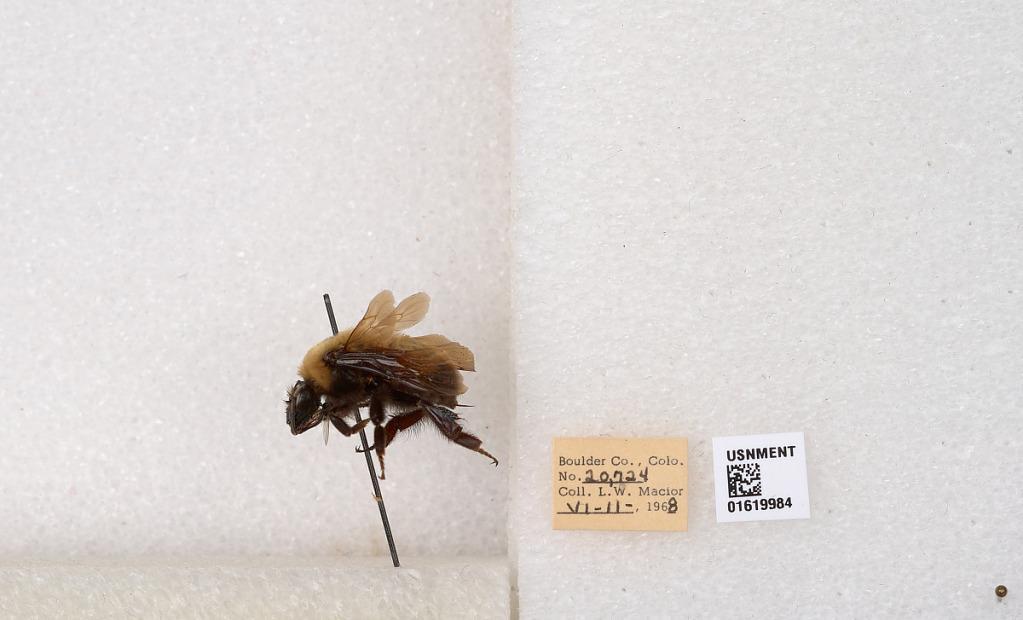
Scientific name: Bombus (Bombus) nevadensis Cresson